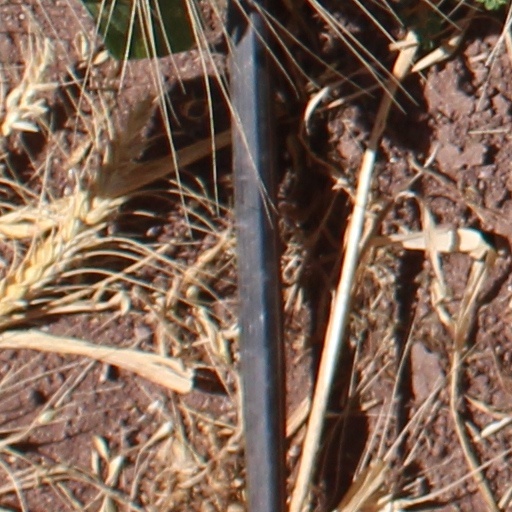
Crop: wheat